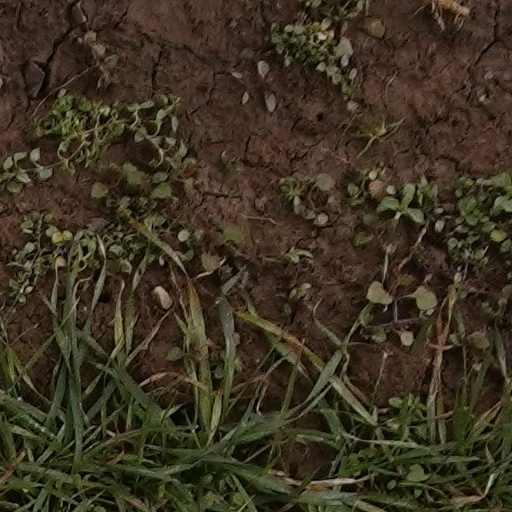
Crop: wheat